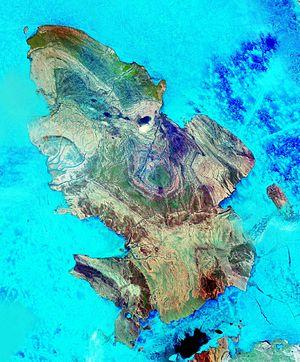
L'île Amund Ringnes est une île des îles Sverdrup située dans l'océan Arctique dans la région de Qikiqtaaluk dans le territoire canadien du Nunavut. L'île est située entre les 78ᵉ et 79ᵉ degrés de latitude. Elle est située à l'est de l'île Ellef Ringnes, à l'ouest des îles Axel Heiberg et Haig-Thomas ainsi qu'au nord de l'île Cornwall. Le détroit d'Hassel sépare l'île Amund Ringnes de l'île Ellef Ringnes. La baie Norwegian est à l'est et le détroit de Peary est au sud de l'île Amund Ringnes.